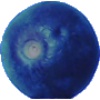
Label: Huckleberry 1